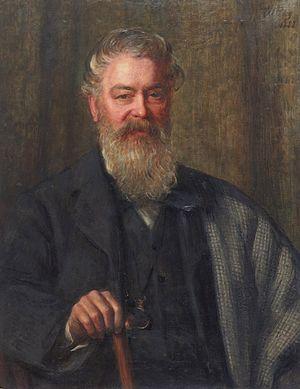
Edwin Waugh, né en 1817 en 1890, est un poète anglais.